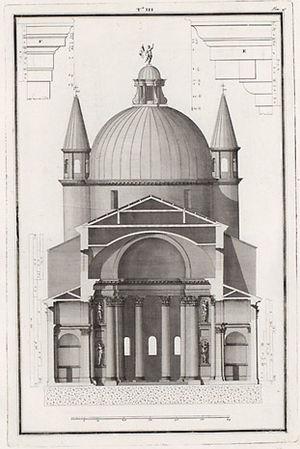
L'église du Rédempteur est une importante église vénitienne, située sur l'île de la Giudecca, conçue et commencée en 1577 par l'architecte Andrea Palladio, terminée par Antonio da Ponte en 1592.